Horses in the Middle Ages

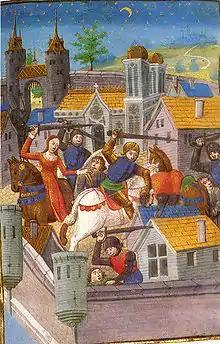
This medieval painting shows a woman in a dress mounted on a war horse, riding astride, not sidesaddle.

The Romans had used a two-field crop-rotation agricultural system, but from the 8th century on, a three-field system became more common. One field would be sown with a winter crop, the second with a spring crop, and the third left fallow. This allowed the production of a greater amount of spring-crop oats, which provided fodder for horses. Another advance during the Middle Ages was the development of the heavy mouldboard plough, which encouraged the tilling of dense and heavy soils; this technology required the use of larger teams of draught animals including oxen and horses, as well as the adoption of larger fields. Particularly after the 12th century, the increased use both of the horse collar and of iron horse-shoes allowed a more efficient application of horsepower. Horse teams usually comprised four horses, or perhaps six, as compared to teams of eight oxen, and the lesser numbers compensated for the fact that the horses needed to be fed grain on top of pasture, unlike oxen. The increased speed of horses also allowed the ploughing of more land in a day, with an eight-ox plough-team averaging half of an acre per day, but a horse team averaging a full acre per day.